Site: brandenburg
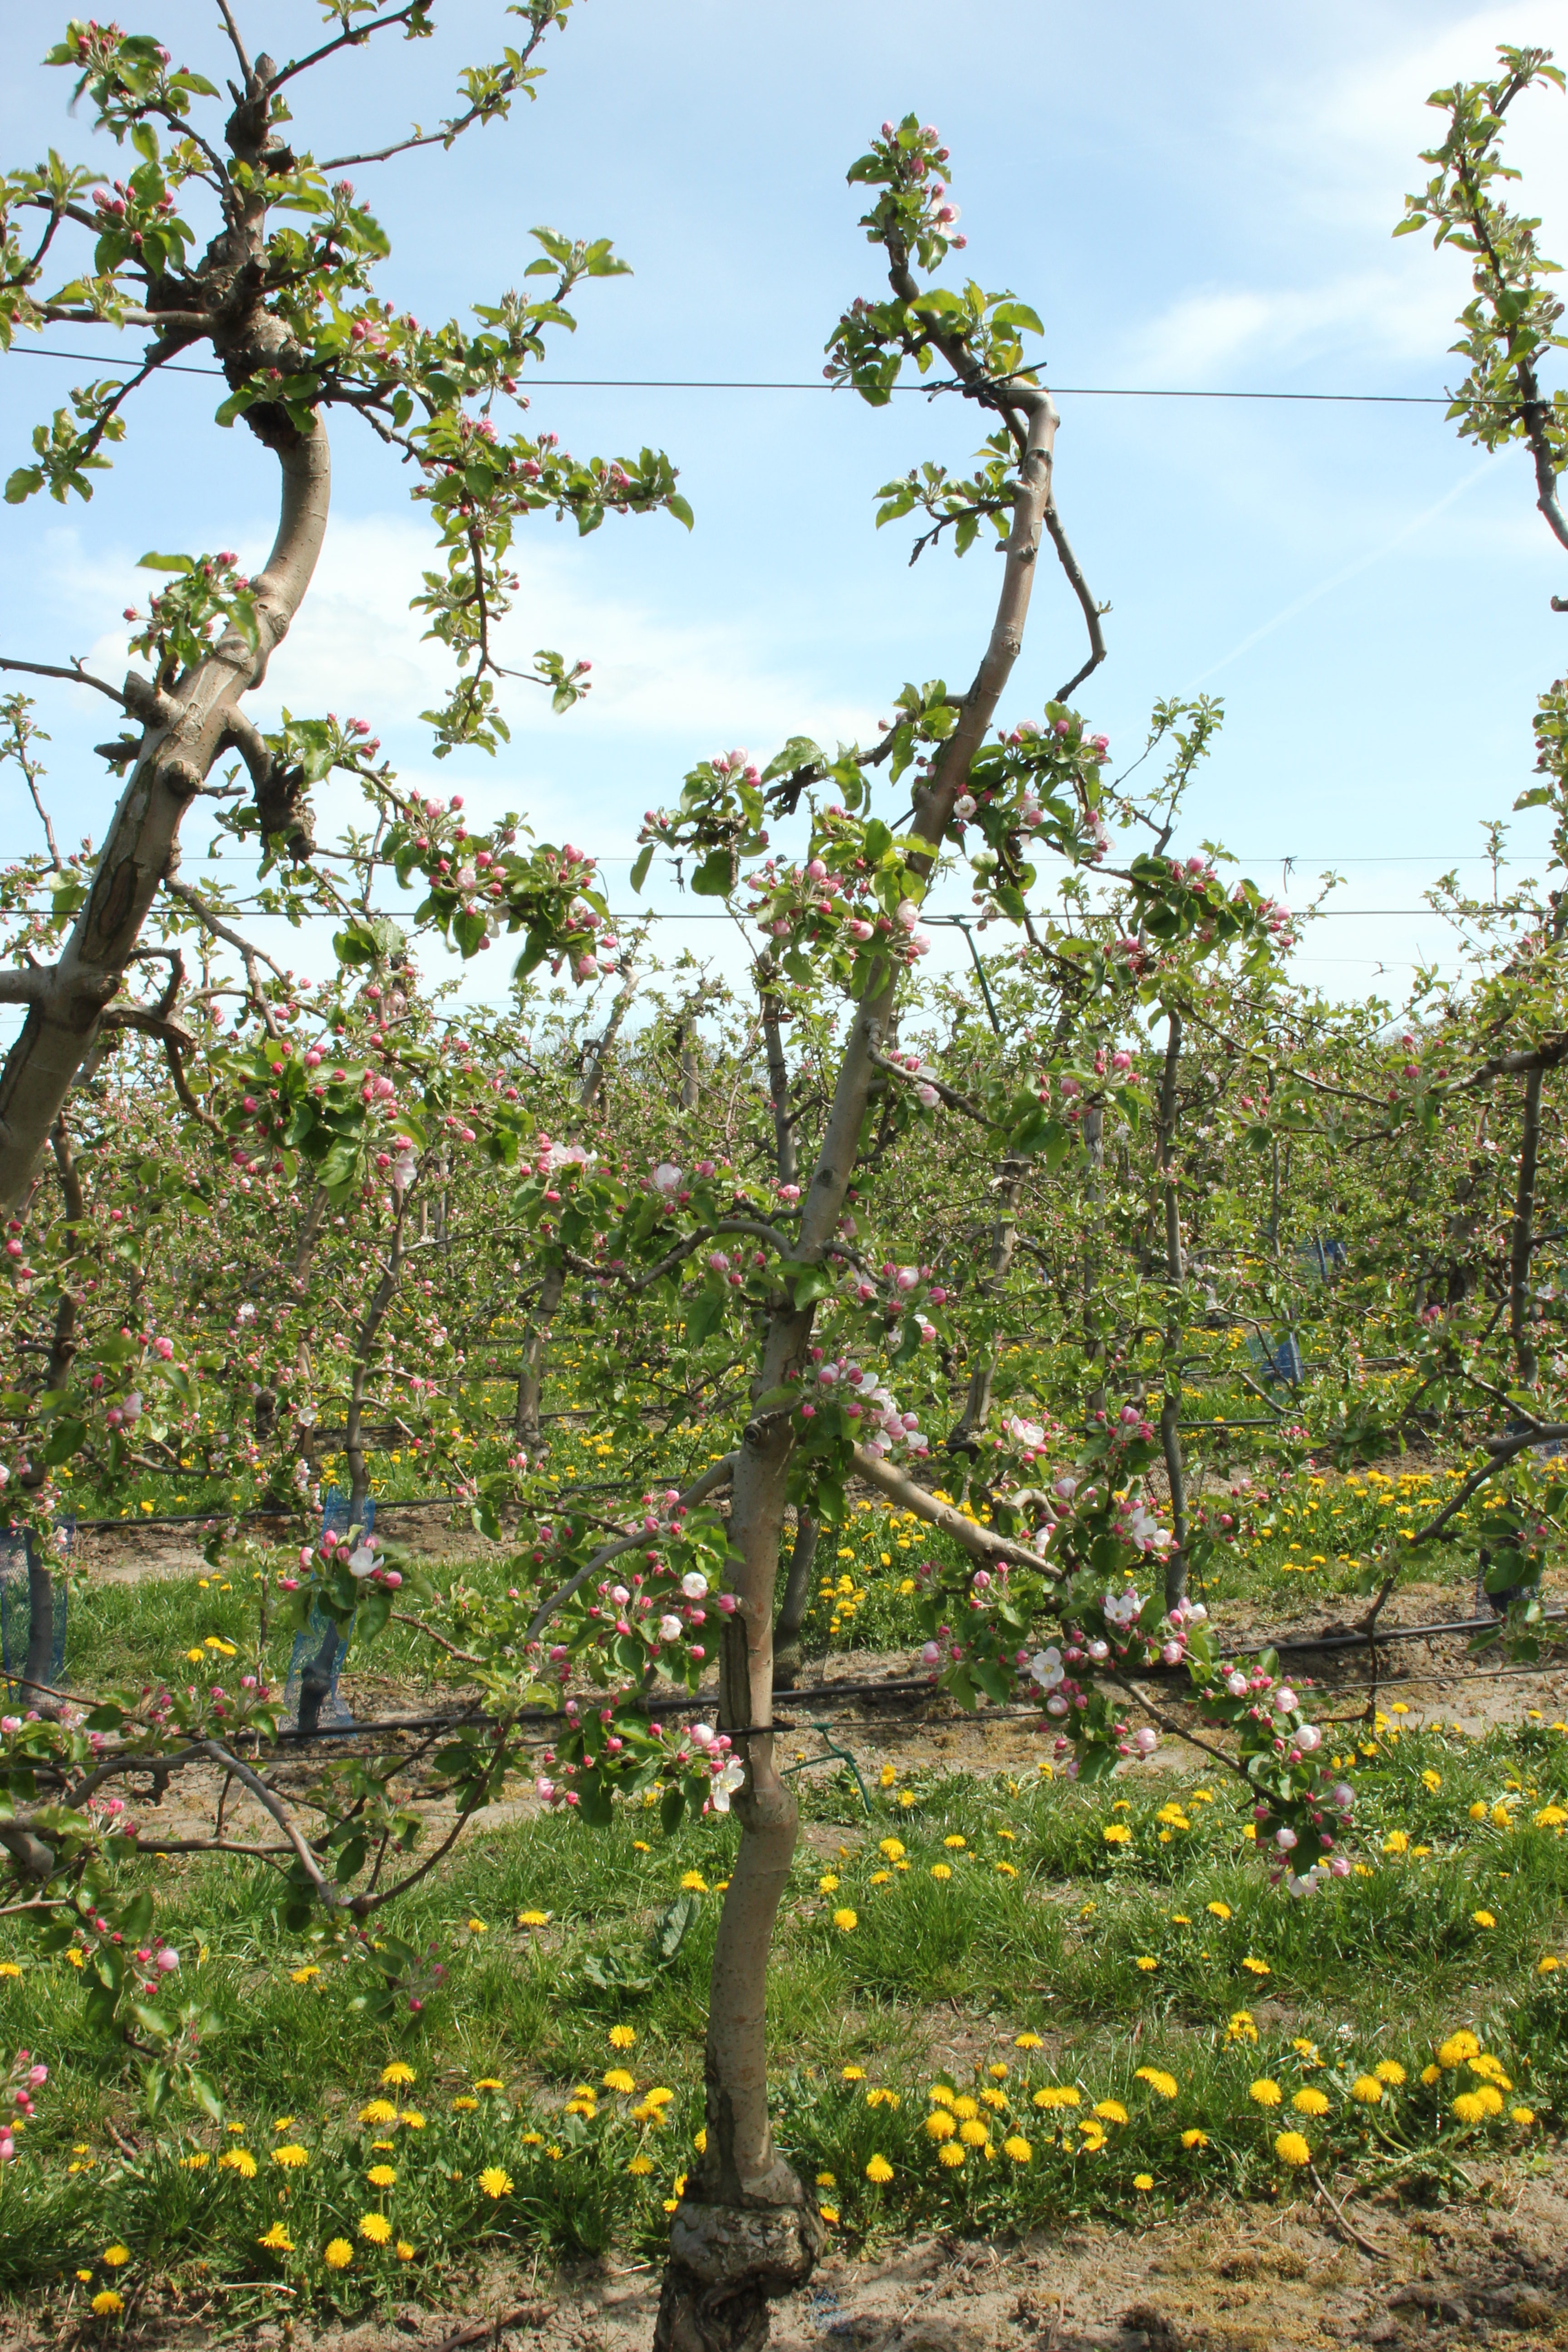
Growth stage (BBCH 57): Inflorescence emergence